Sakhalin-II

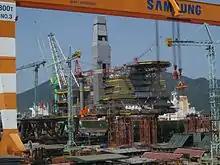
Lunskoye platform under construction

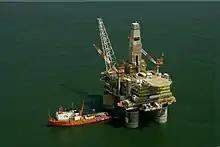
Offshore Lun-A platform

The Lunskoye field platform was installed in June 2006 at the Lunskoye gas field offshore. It has production capacity over 50 million cubic meters of natural gas, around of peak liquids (associated water and condensate), and of oil.